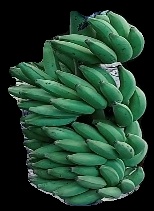
Variety: elakki-bale
Grade: grade1